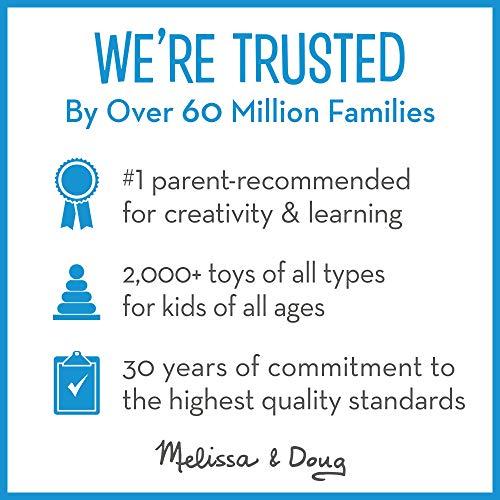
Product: Melissa & Doug On the Go Color by Numbers Kids' Design Board - Unicorns, Ballet, Kittens, and More (Great Gift for Girls and Boys - Best for 5, 6, 7, 8, 9 Year Olds and Up)
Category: Toys & Games | Arts & Crafts | Craft Kits | Paint with Water Kits
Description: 12 number-coded coloring boards and all the markers needed to complete every one.
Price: $4.99
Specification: ProductDimensions:10x6x1inches|ItemWeight:7.2ounces|ShippingWeight:8.8ounces(Viewshippingratesandpolicies)|DomesticShipping:ItemcanbeshippedwithinU.S.|InternationalShipping:Thisitemisnoteligibleforinternationalshipping.LearnMore|ASIN:B009B7M4Q6|Itemmodelnumber:5377|Manufacturerrecommendedage:5-7years